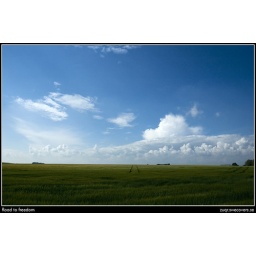
Saw a road out in the field and thought that it looked like a road to freedom.